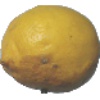
Label: lemon